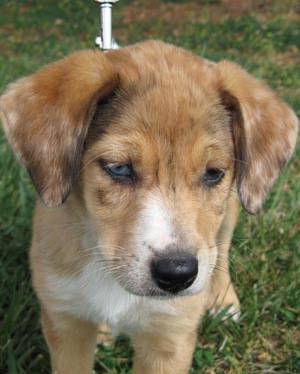
Label: dog